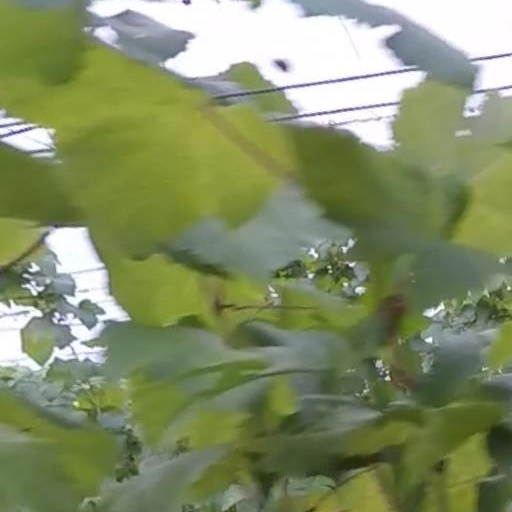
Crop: grape